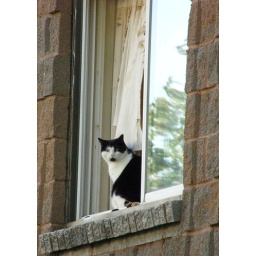
41. May 23 cat in window 2